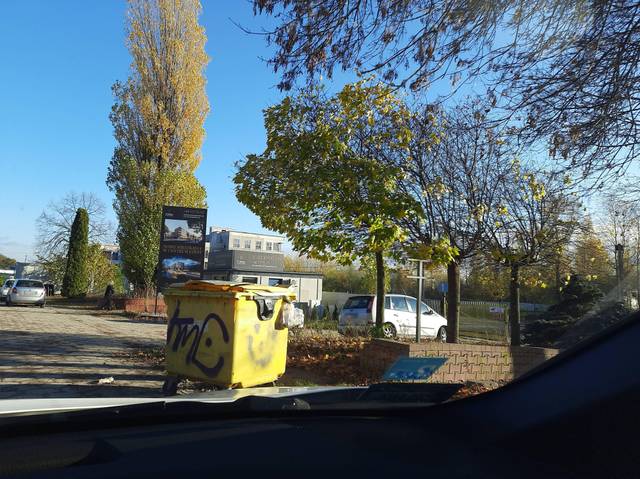
Region: Poland
Coordinates: 51.767, 19.49